Shot heard round the world

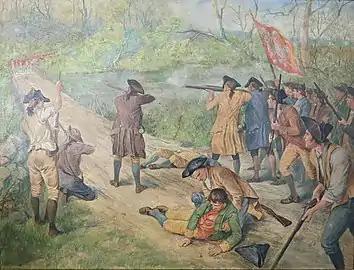
Artist's version of the fight at the North Bridge

The towns of Lexington and Concord have debated over the point where the first shot was fired since at least 1824, when Gilbert du Motier, Marquis de Lafayette visited the two towns during his visit to the United States. He was welcomed to Lexington by the municipal authorities, who described it as the "birthplace of American liberty"; the Marquis de Lafayette was subsequently informed in Concord that the "first forcible resistance" was made there. President Ulysses S. Grant considered not attending the 1875 centennial celebrations in the area to evade the issue. In 1894, Lexington petitioned the Massachusetts General Court to proclaim April 19 as "Lexington Day", to which Concord objected; the current name for the holiday is Patriots' Day.